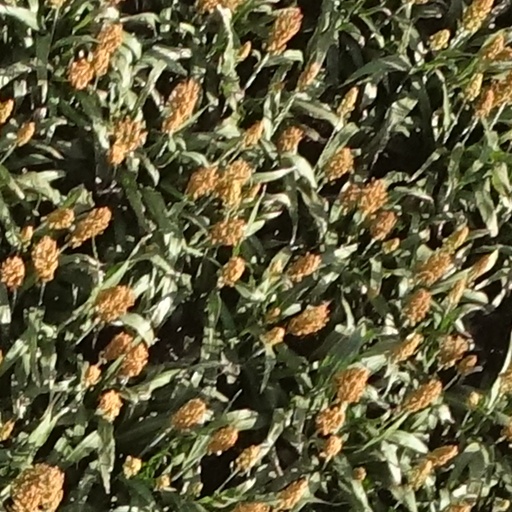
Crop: sorghum